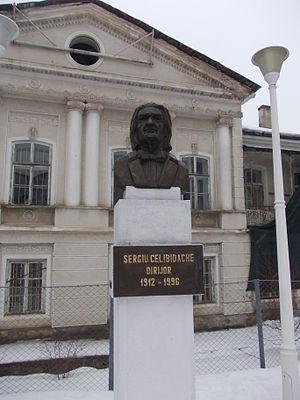
Sergiu Celibidache [/ˈserdʒʲu tʃelibiˈdake/] est un chef d'orchestre roumain.